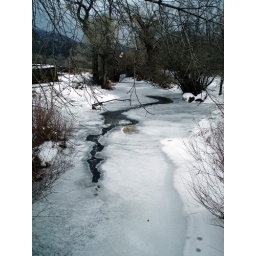
the morning before the big &amp;quot;snowstorm of the century&amp;quot; hit. I am standing on the little bridge over the creek.